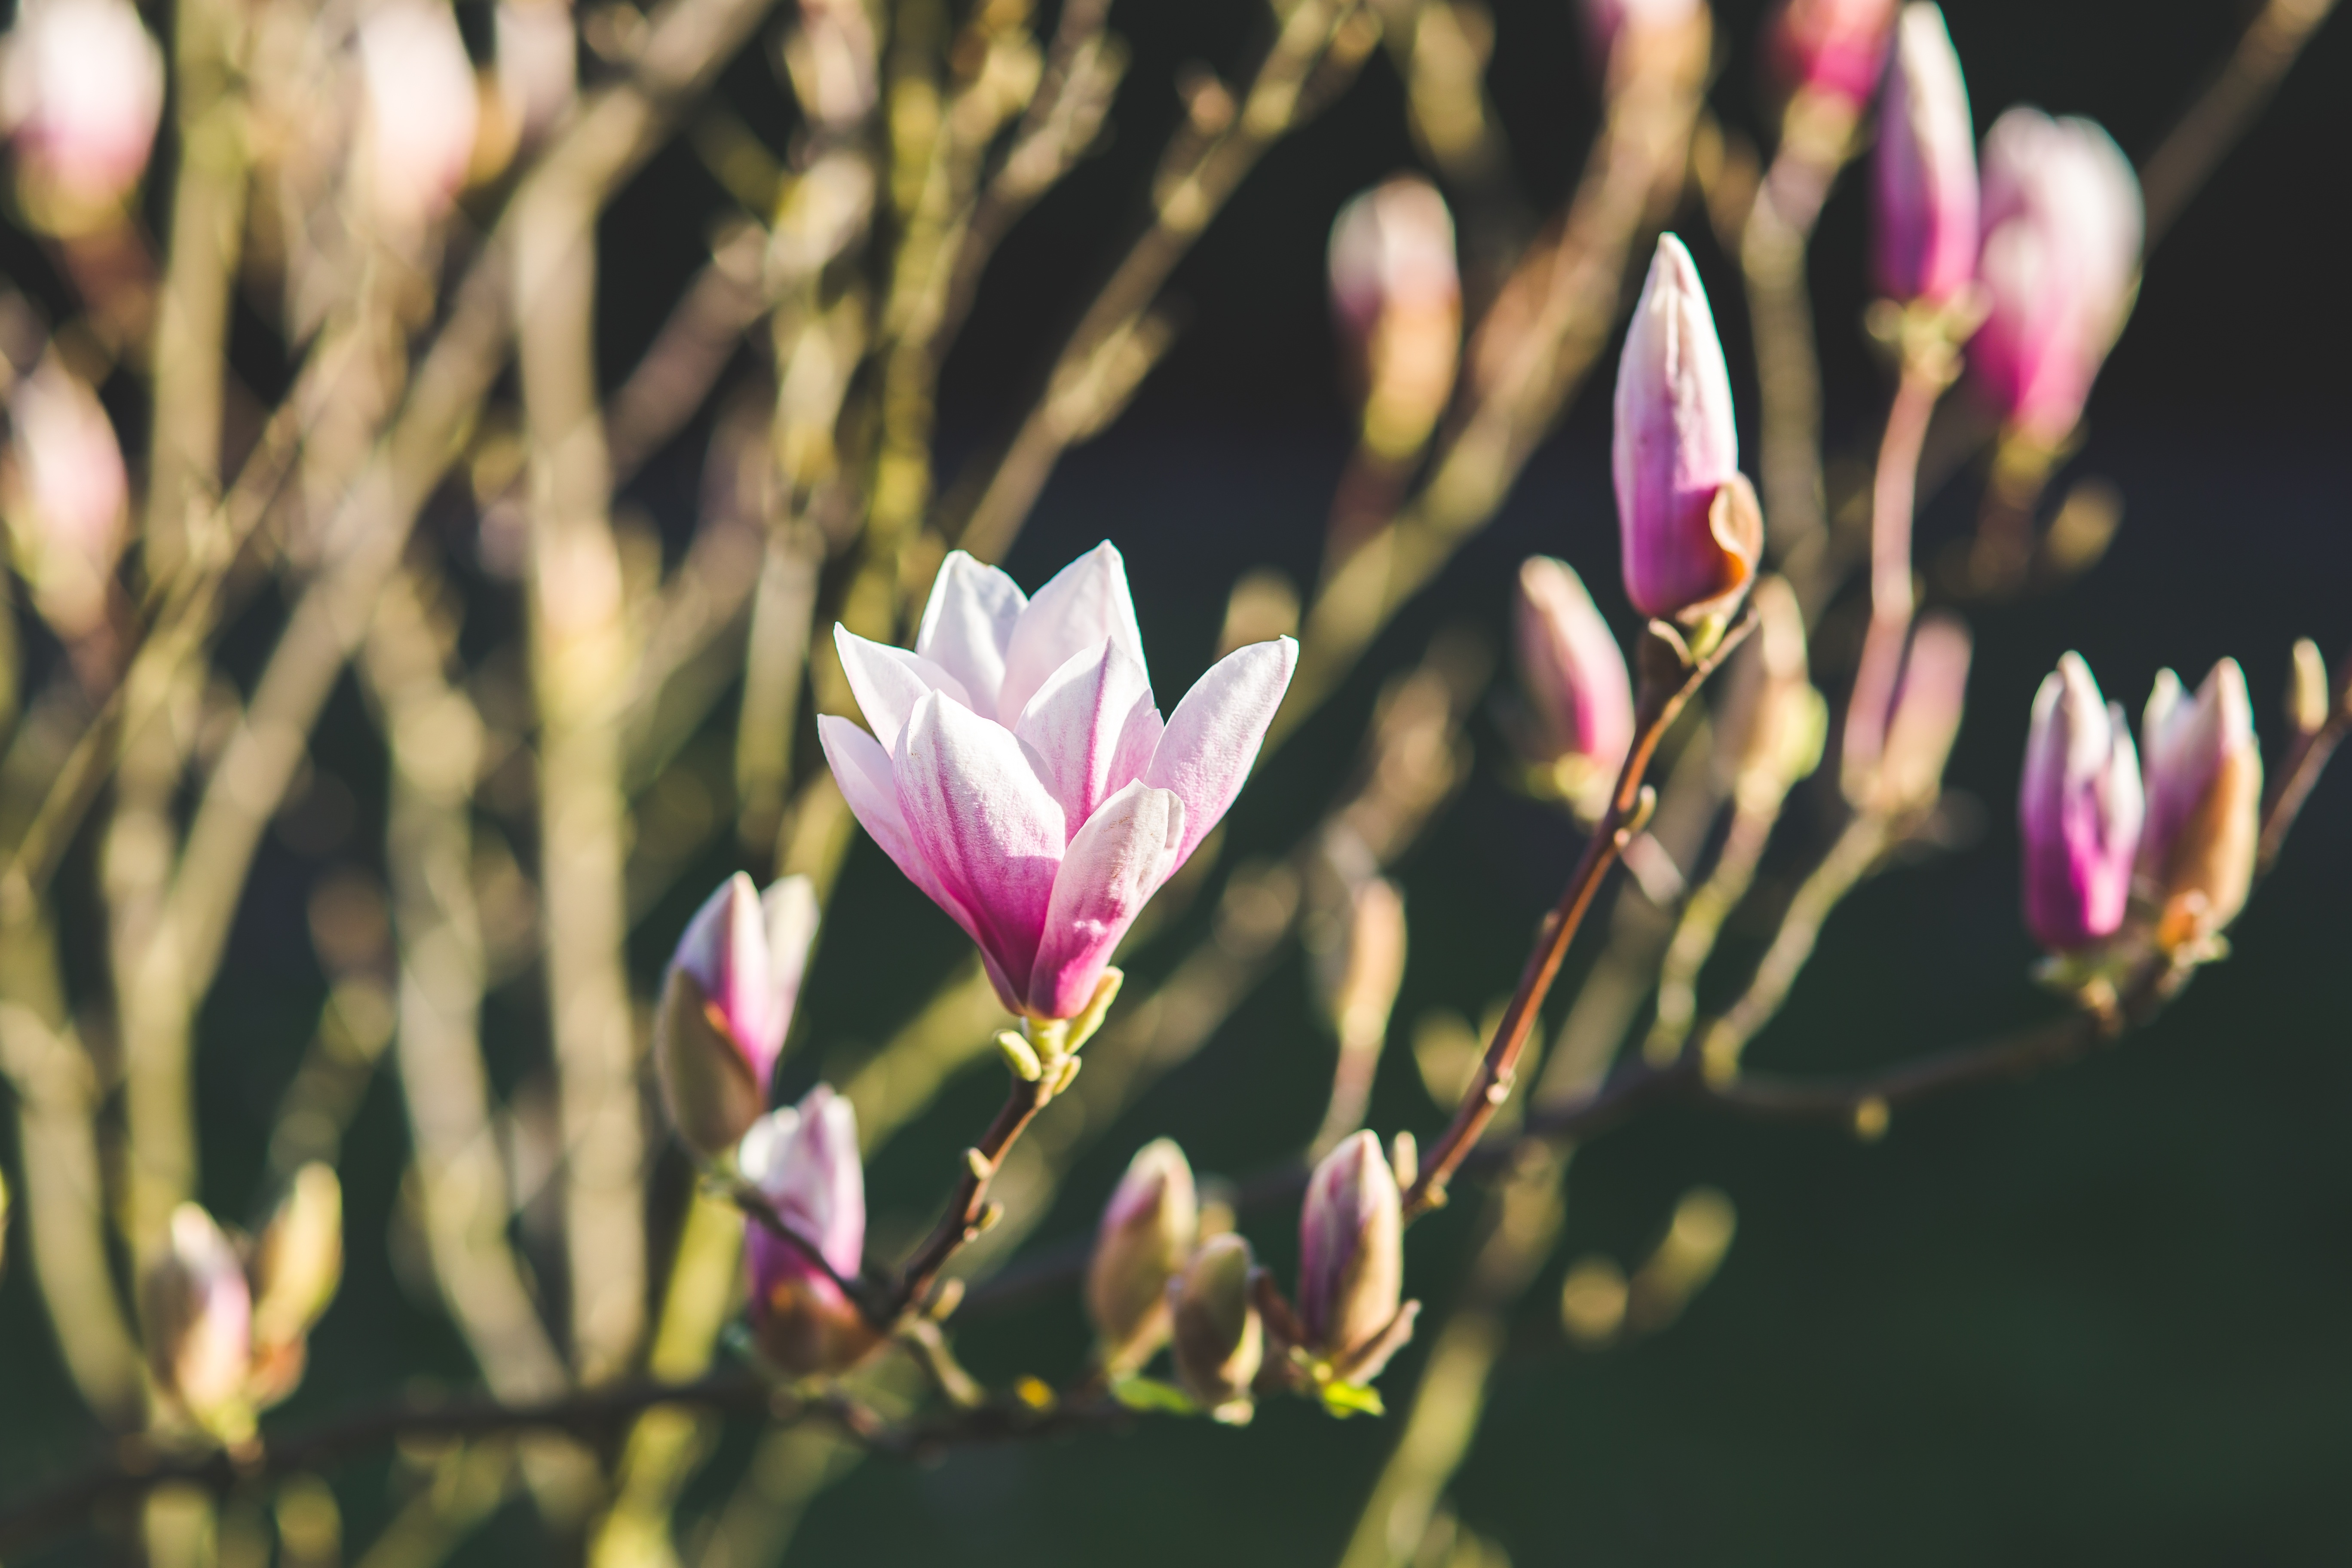
nature, branch, blossom, plant, leaf, flower, petal, bloom, spring, fresh, botany, blooming, pink, flora, wildflower, flowers, shrub, new, magnolia, bud, macro photography, flowering plant, plant stem, land plant